Vision F.C.

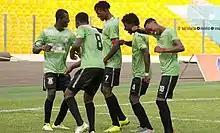
Vision Fc players

Vision Football Club is a Ghanaian football club based in Accra. It is currently playing in the Ghana Premier League.